Canon EF lens mount

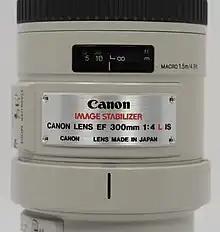
The image-stabilized Canon EF 300mm f/4L IS USM lens

The image stabilization (IS) technology detects handheld motion and optically corrects it. It only corrects handheld motion; if the subject of the photograph is moving, IS will not stop it. It also can only stabilize so much motion, ranging from two to five stops, depending on the specific IS in the lens. Canon has released several versions of the IS system, including the following: